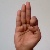
The image shows a hand gesture representing the letter 'F' in Indian Sign Language.